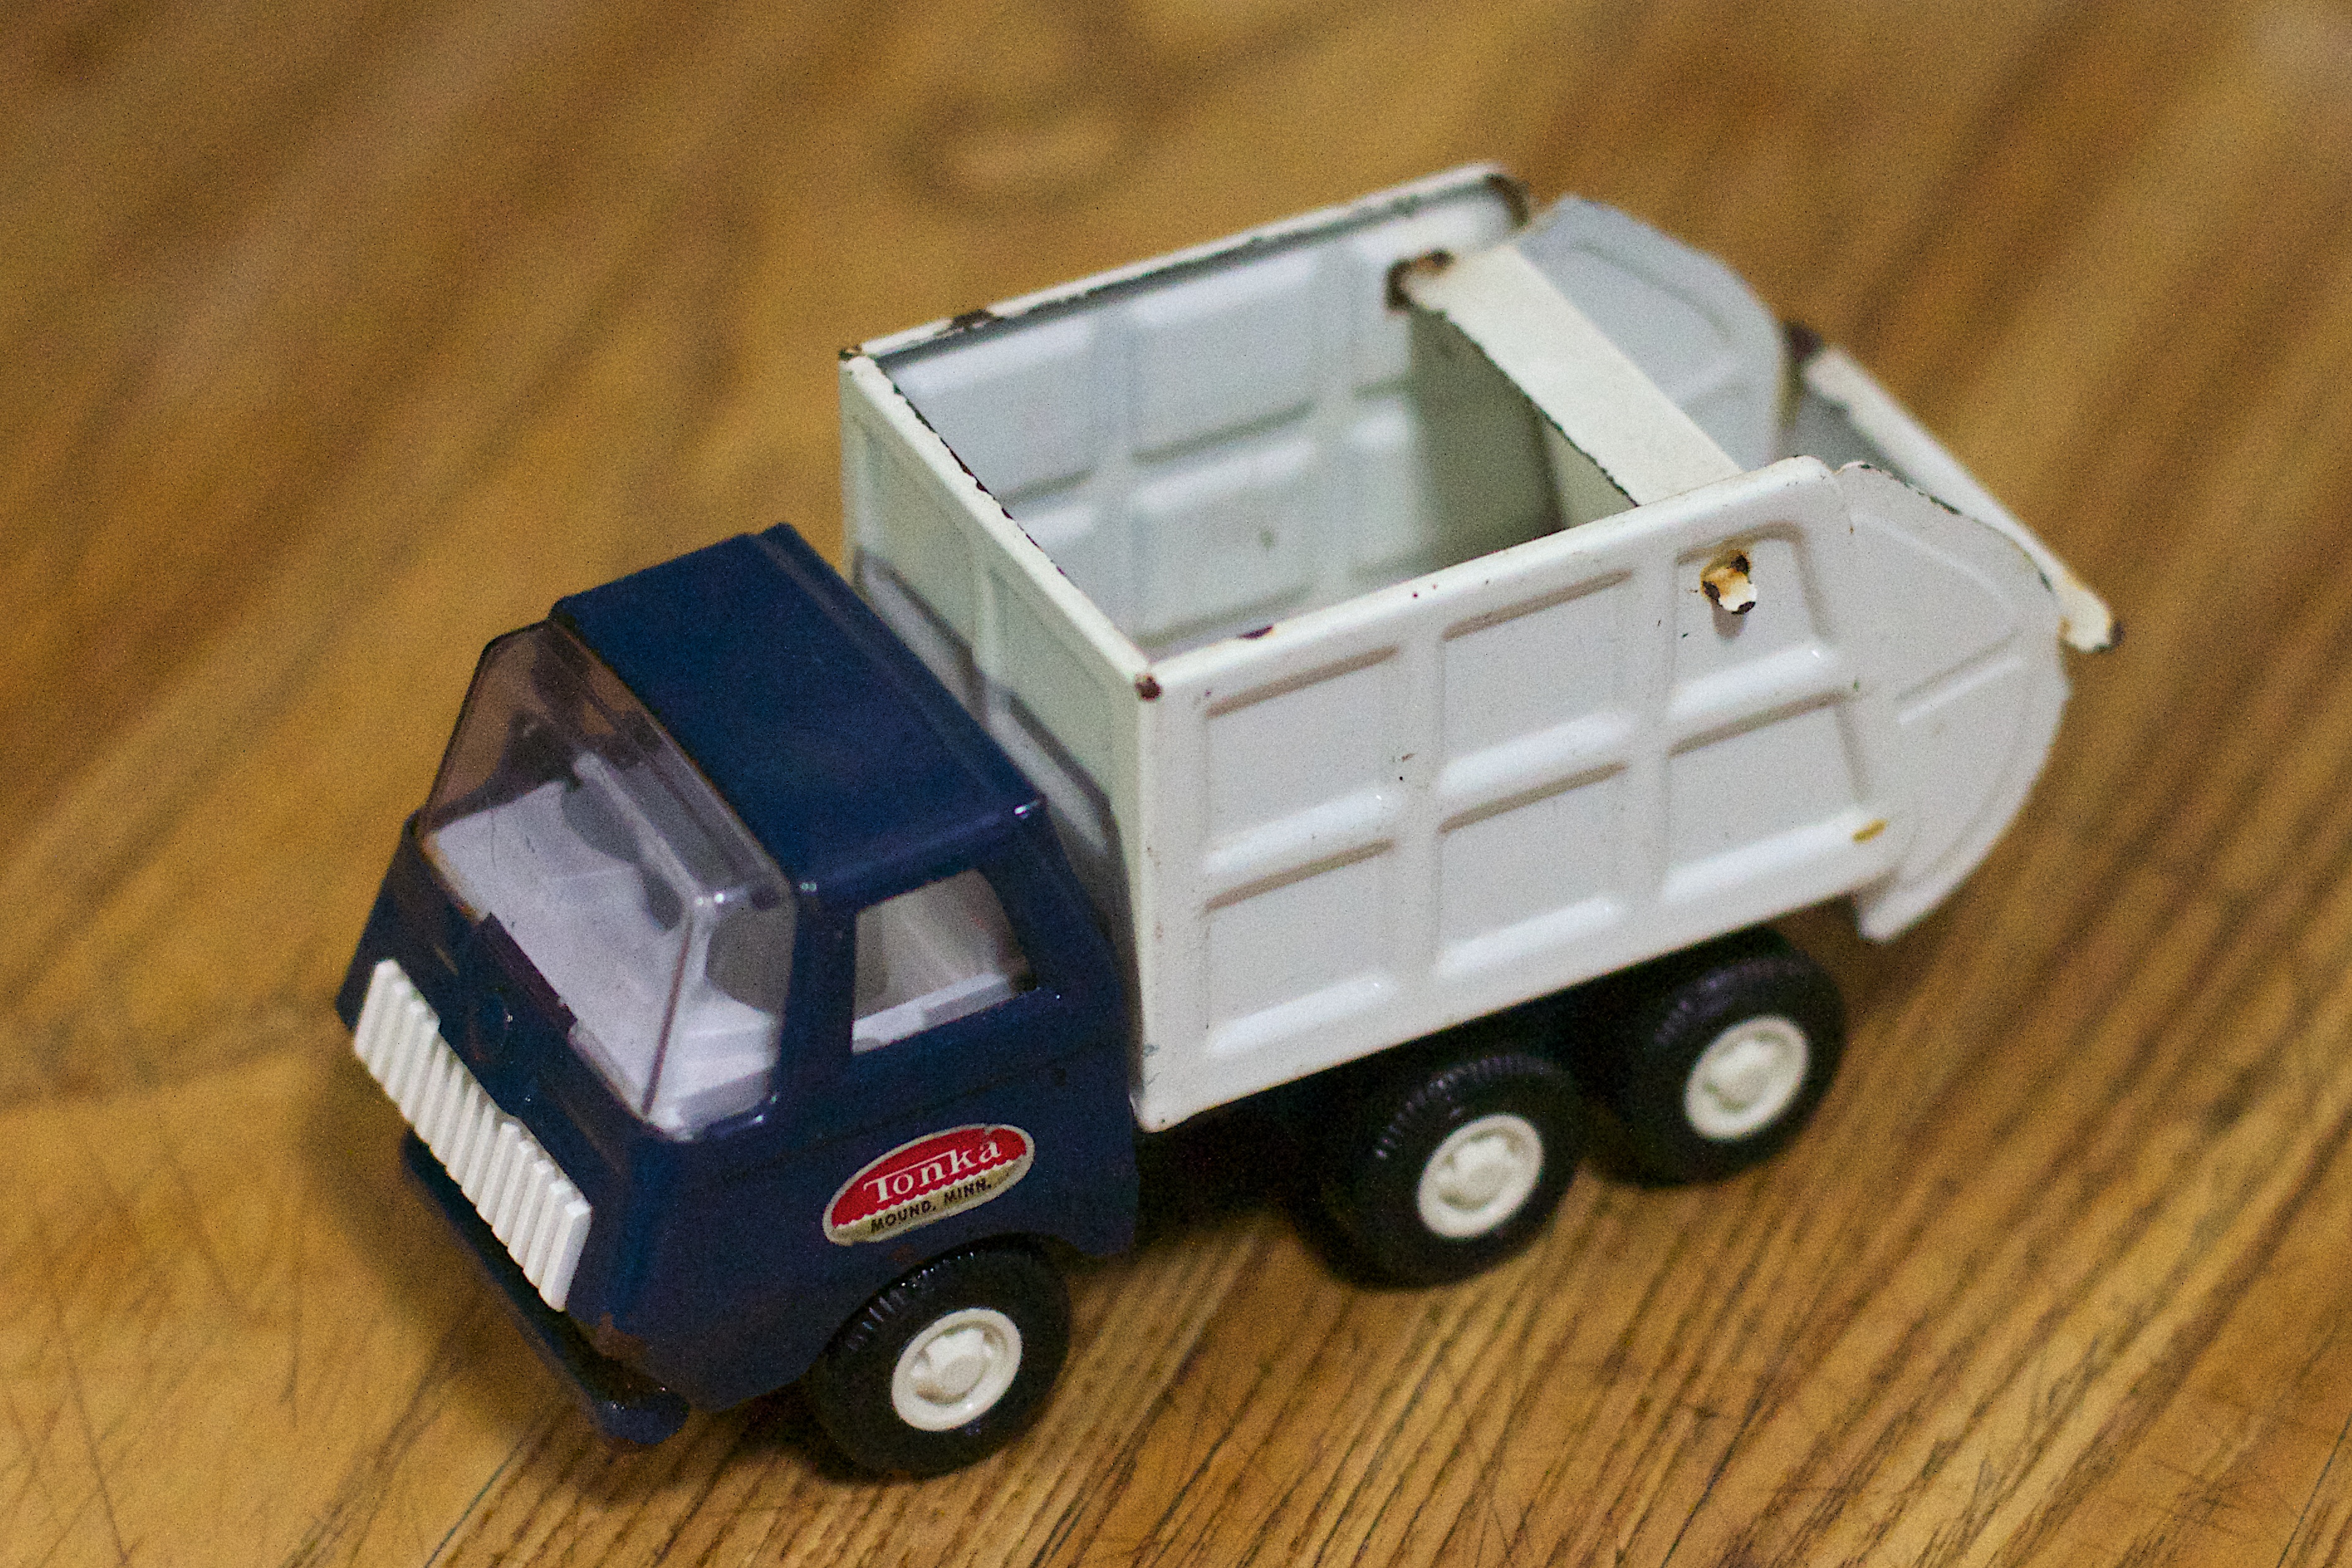
car, truck, vehicle, toy, miniature, model car, armored car, scale model, automobile make, light commercial vehicle, military vehicle